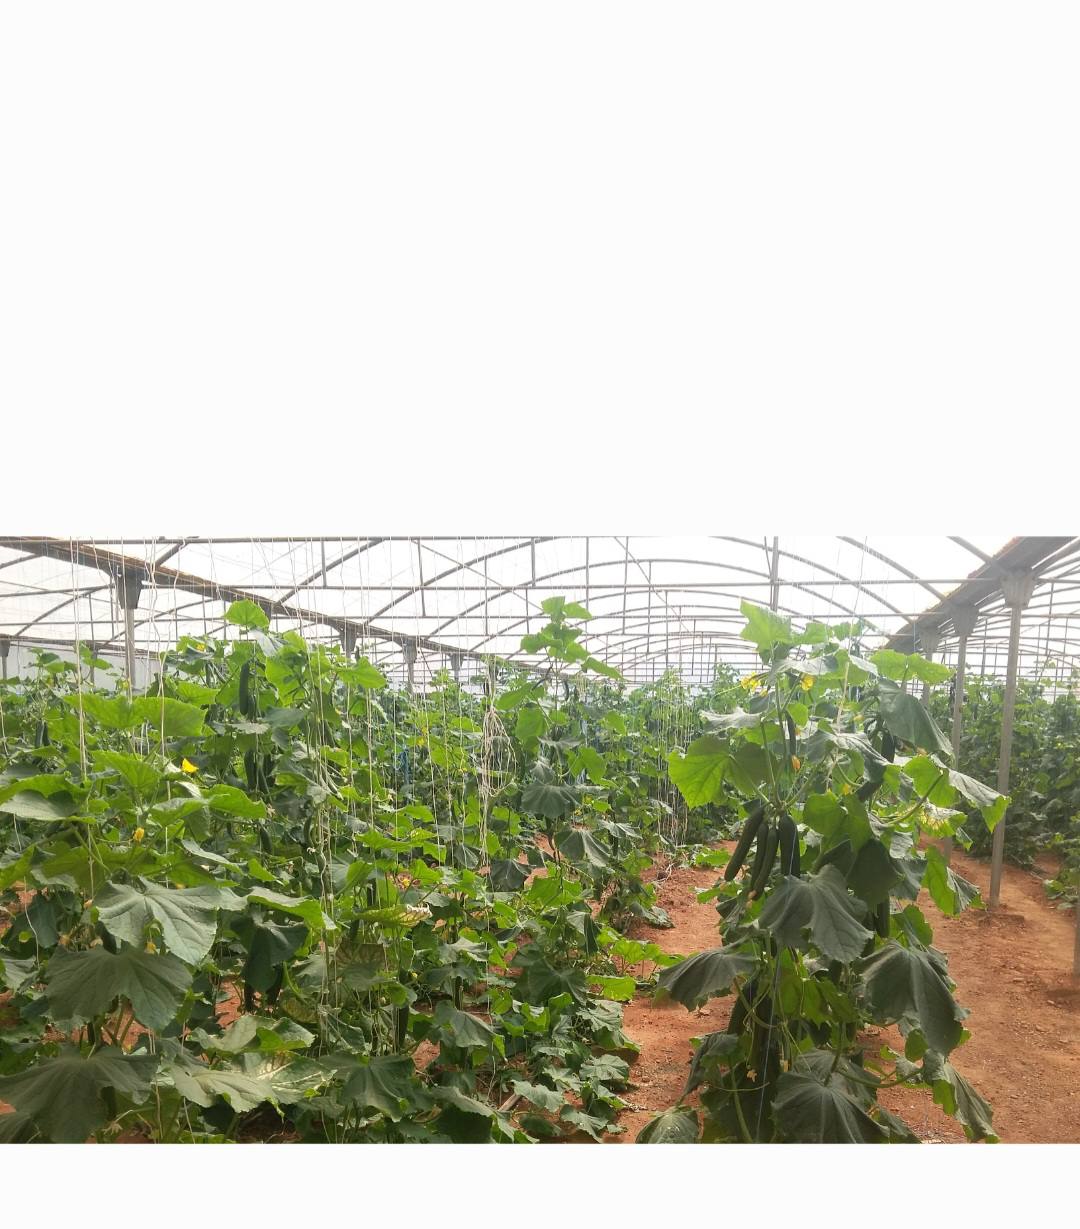
الوصف بالفصحى: تنمو شتائلُ الخيارِ الخضراءُ داخلَ بيتٍ محميٍّ كبير حيث تتدلى الثمارُ اليانعةُ من السيقانِ المتسلقةِ
الوصف بالعامية السودانية: بيت محمي مزروع خيار، مسقية بالتنقيط، وظاهر نمو ثمار الخيار
التصنيف: Agriculture & Livestock